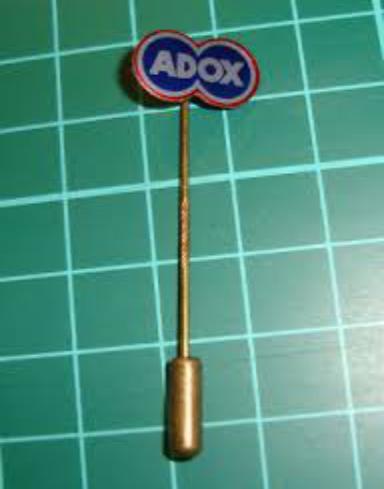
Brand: ADOX
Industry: Necessities